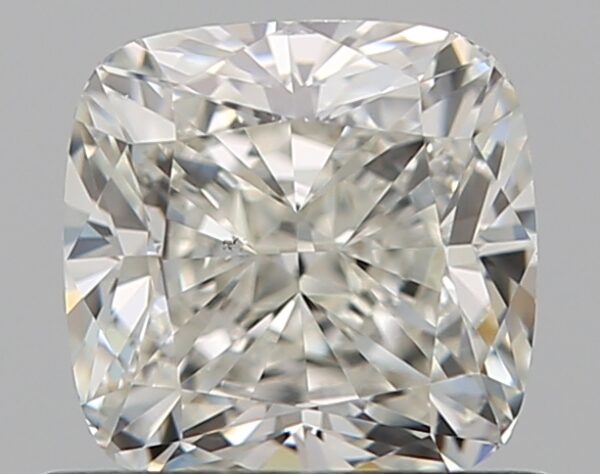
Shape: cushion
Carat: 0.71
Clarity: VS2
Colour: J
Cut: EX
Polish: EX
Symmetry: VG
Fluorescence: N
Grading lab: GIA
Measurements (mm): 4.91 x 4.89 x 3.4